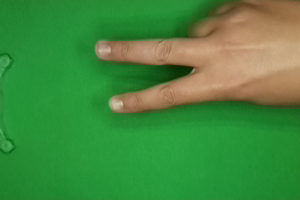
Label: scissors